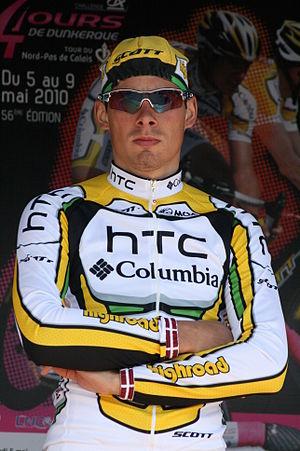
Aleksejs Saramotins, lors de la présentation des équipes des 4 jours de Dunkerque 2010
Aleksejs Saramotins, né le 8 avril 1982 à Riga, est un coureur cycliste letton, membre de l'équipe Interpro Cycling Academy. Professionnel depuis 2004, il a notamment été champion de Lettonie sur route à sept reprises.